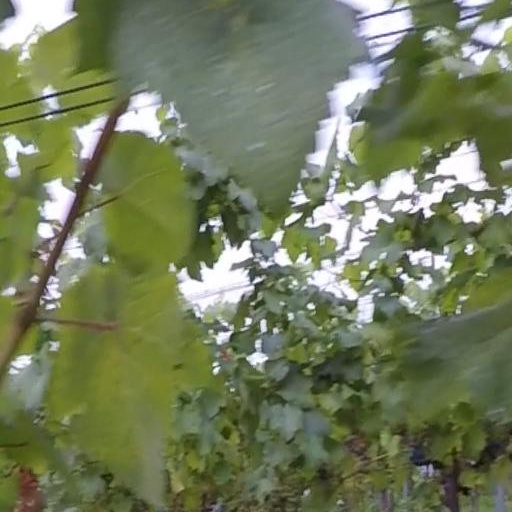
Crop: grape